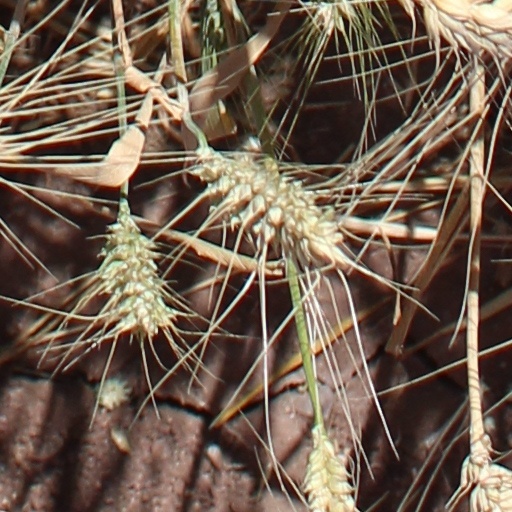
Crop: wheat